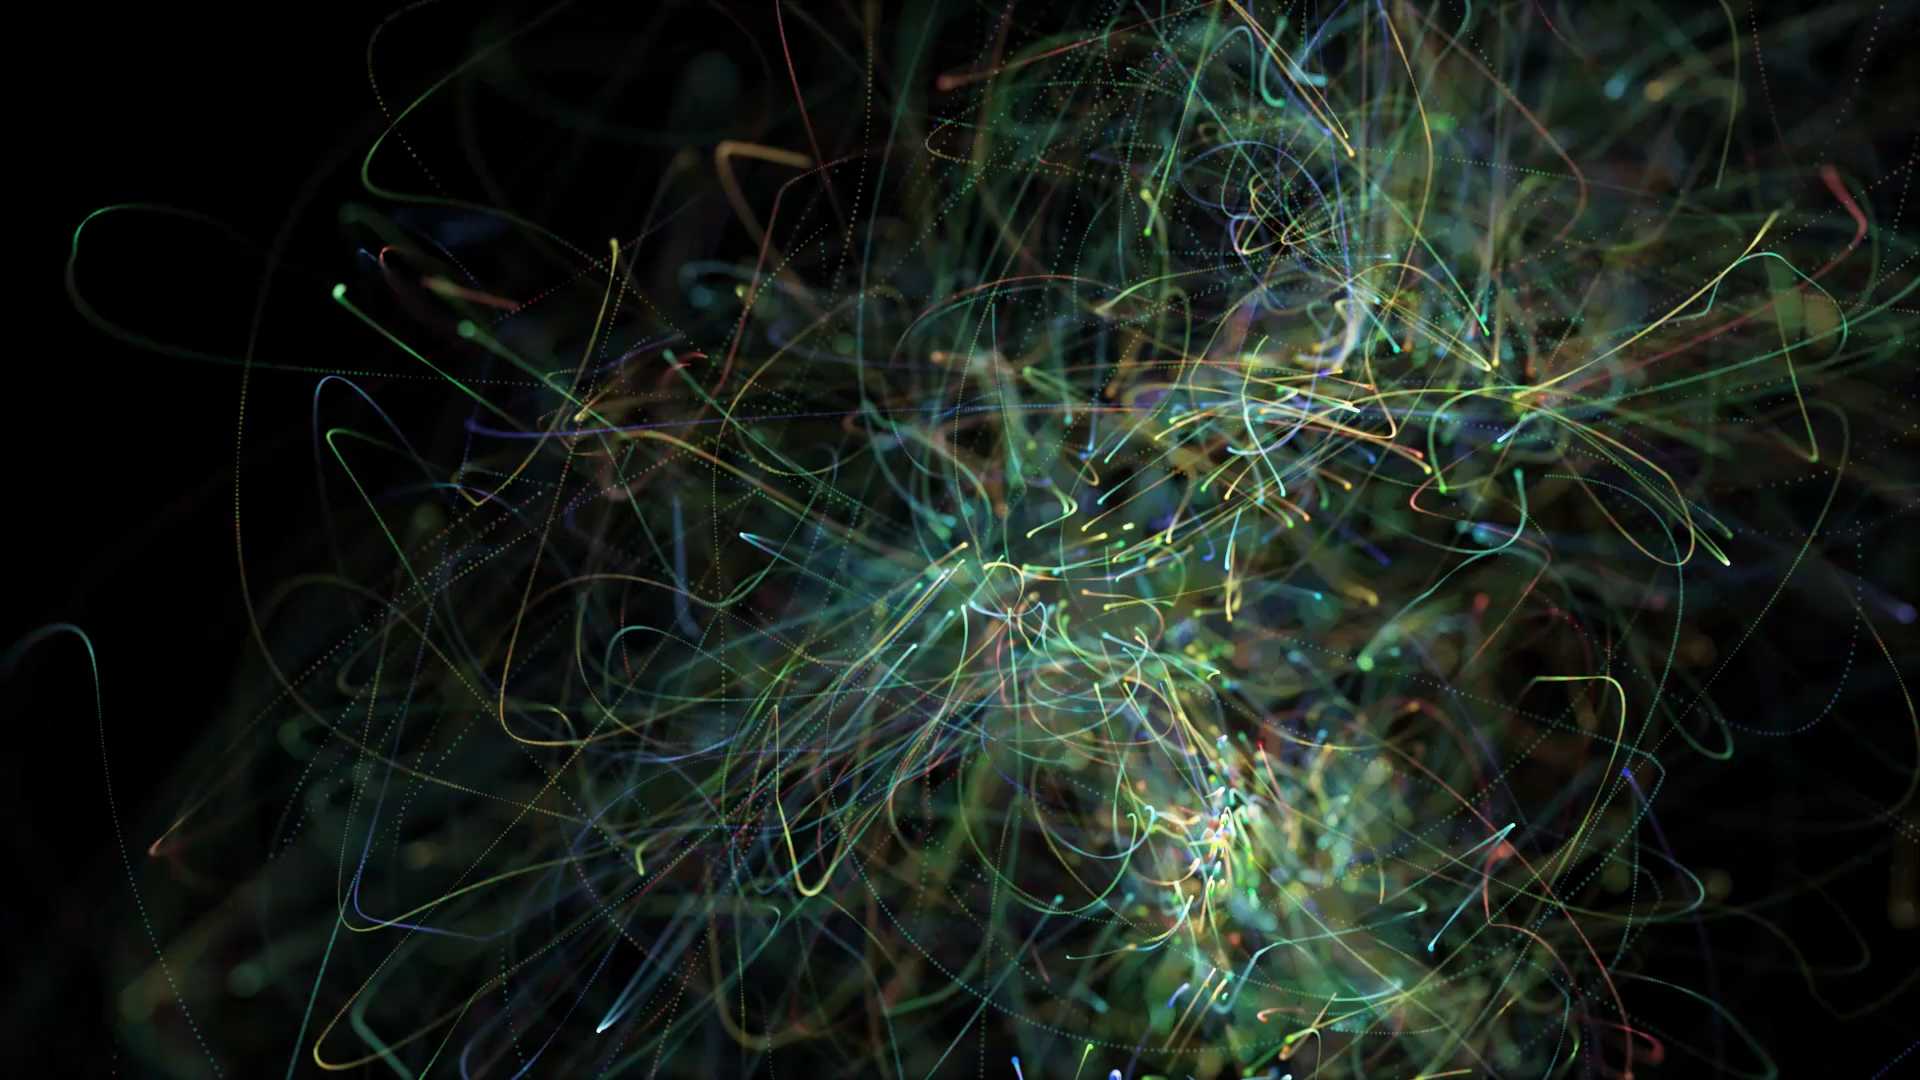
green, light, fractal art, organism, darkness, sky, night, electric blue, plant, space, art, graphics, midnight